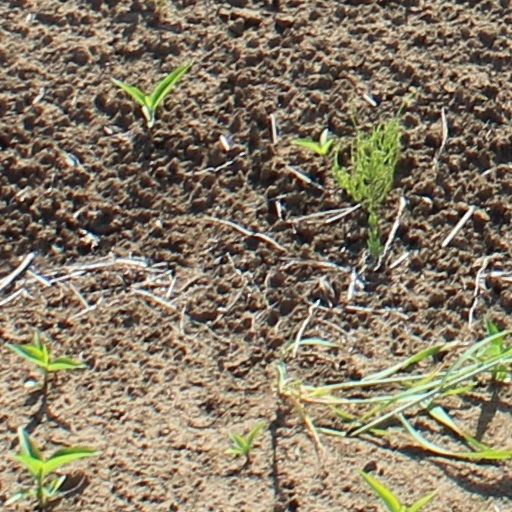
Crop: wheat